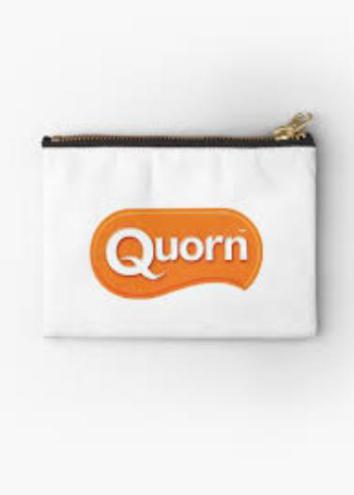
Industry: Food